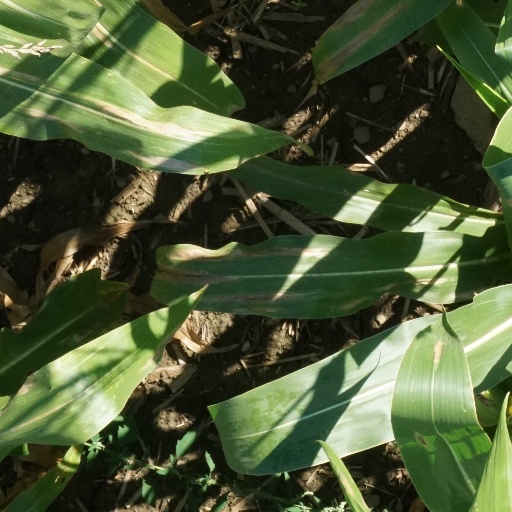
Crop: maize; corn